Murakami Kijo

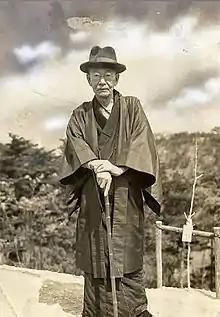
Kijo in later life. Murakami Kijo memorial day is September 17.

Kijo was born in 1865 in Edo, Japan. He studied law but gave this up after losing his hearing due to illness. In 1894, he worked as a legal scribe in Takasaki. He helped publish the first edition of "Hototogisu", a haiku magazine. He published his collection of work in 1917. In 1927, his house burned down with everything that he owned. Kijo died on September 17, 1938.